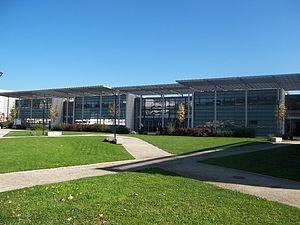
Cet article fournit diverses informations sur les quartiers de la ville de Saint-Étienne, une ville située dans le quart sud-est de la France.
Le Campus de Carnot est situé au nord-est du centre-ville de Saint-Étienne dans les anciens locaux de Manufacture d'armes de Saint-Étienne. Il fait partie de l'Université de Saint-Étienne et du pôle Rhône-Alpes d’optique vision.